The Amazing Race Canada 8

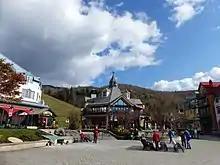
Teams began "The Amazing Race Canada 8" from the base of Mont Tremblant Resort in Mont-Tremblant.

The day after the finale of Season 7, CTV announced the renewal of the show for an eighth season.